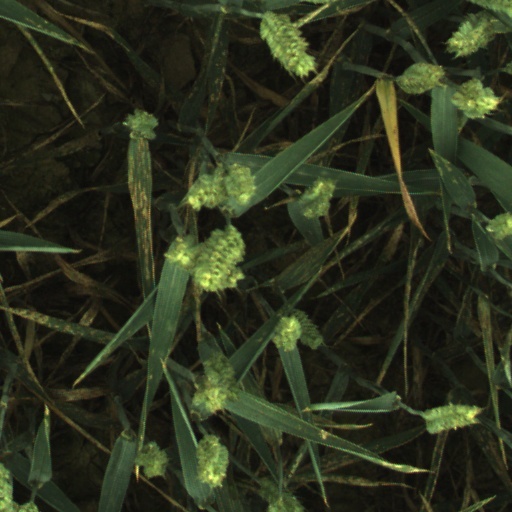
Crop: wheat